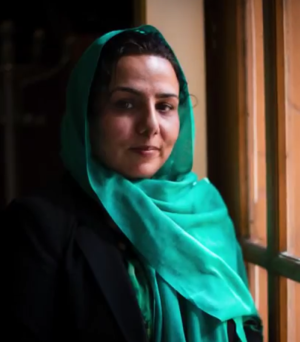
100 Women est une série multi-formats créée en 2013 par la BBC. La série concerne le rôle des femmes au XXIᵉ siècle et inclut des événements à Londres et à Mexico. Après la publication de la liste, l'émission, intitulée BBC's Women Season, est diffusée pendant trois semaines, pendant lesquelles la BBC propose également des rapports en ligne, des débats et des articles sur les femmes. Les femmes du monde entier sont encouragées à participer sur Twitter, en commentant la liste, ainsi que les entretiens et les débats qui suivent sa publication. Une nouvelle liste de lauréates est publiée chaque année depuis 2013.
Mary Akrami est la directrice du Centre de développement des compétences des femmes en Afghanistan. Elle représente son pays lors de la Conférence internationale sur l'Afghanistan de Bonn, en 2001. En 2003, son centre ouvre un refuge pour les femmes à Kaboul : il vise à leur fournir des conseils juridiques, des cours d'alphabétisation, un soutien psychologique et une formation de base. Ce lieu, ouvert 24 heures sur 24, accueille les femmes victimes de violences domestiques ou de mariages forcés.